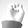
ASL letter: E